New York State Route 448

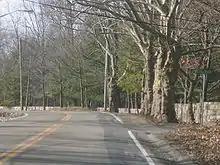
NY 448 southbound roughly southwest of NY 117

Several different routes were considered for the alignment. The path ultimately selected by the state was a four-lane expressway one mile north of the current alignment that would cost $5.5 million (1966 USD). Another proposed route would have cost $8 million (1966 USD), containing additional grades and curves while coming closer to the Rockefeller estate. Construction on the new NY 117 was expected to begin before the end of 1966. The reaction from area residents was mixed, with some believing that the only beneficiaries of a realigned NY 117 was the Rockefeller family. Rumors that the Rockefeller family had wanted NY 117 moved had existed as early as the 1930s, and US Representative Richard Ottinger believed that Nelson Rockefeller, then the Governor of New York, was using his political power to move NY 117 away from Kykuit at the cost of the state. An aide to the Rockefellers denied this charge.